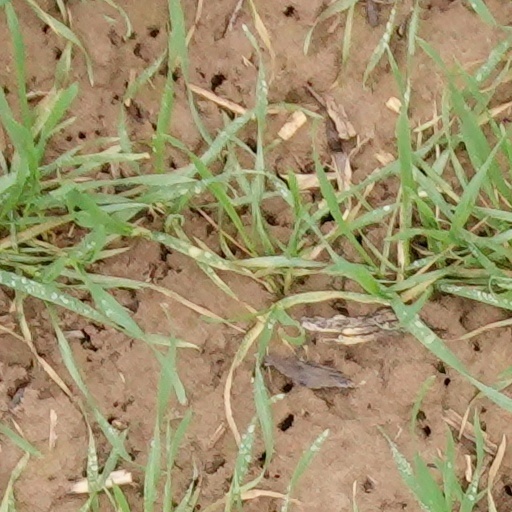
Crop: wheat